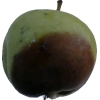
Label: Apple 12